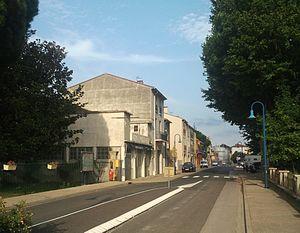
L'avenue principale (D916) à Saint-Féliu-d'Avall
Saint-Féliu-d'Avall est une commune française, située dans le département des Pyrénées-Orientales en région Occitanie. Ses habitants sont appelés les Saint-Féliciens.